Brandwood End Cemetery

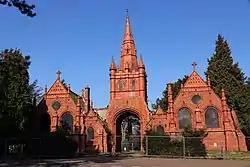
Entrance and mortuary chapels in March 2015

Brandwood End Cemetery is a cemetery located in the Brandwood ward of Birmingham, England.